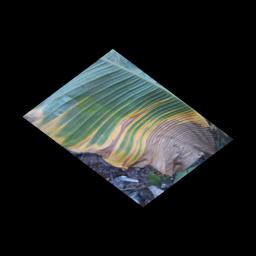
Label: POTASSIUM DEFICIENCY